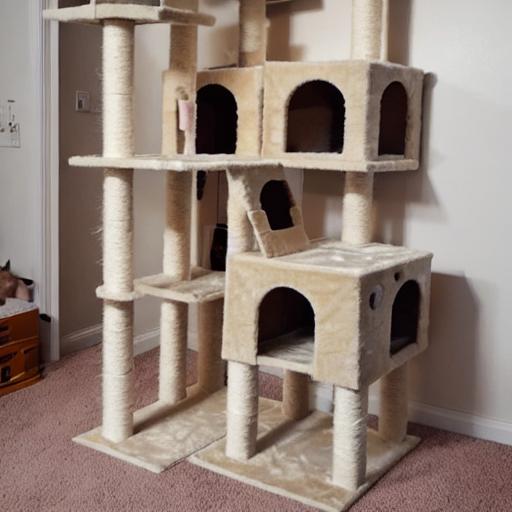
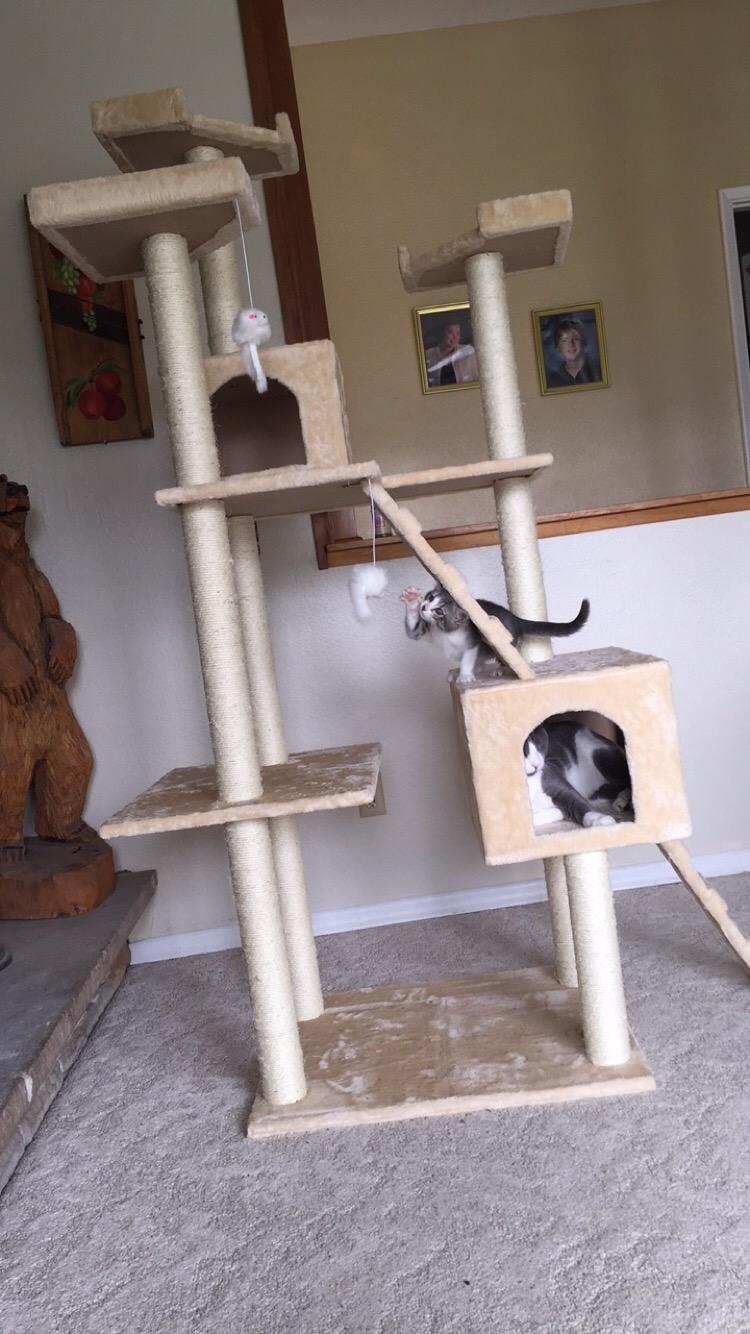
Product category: items_cat tree
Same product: no